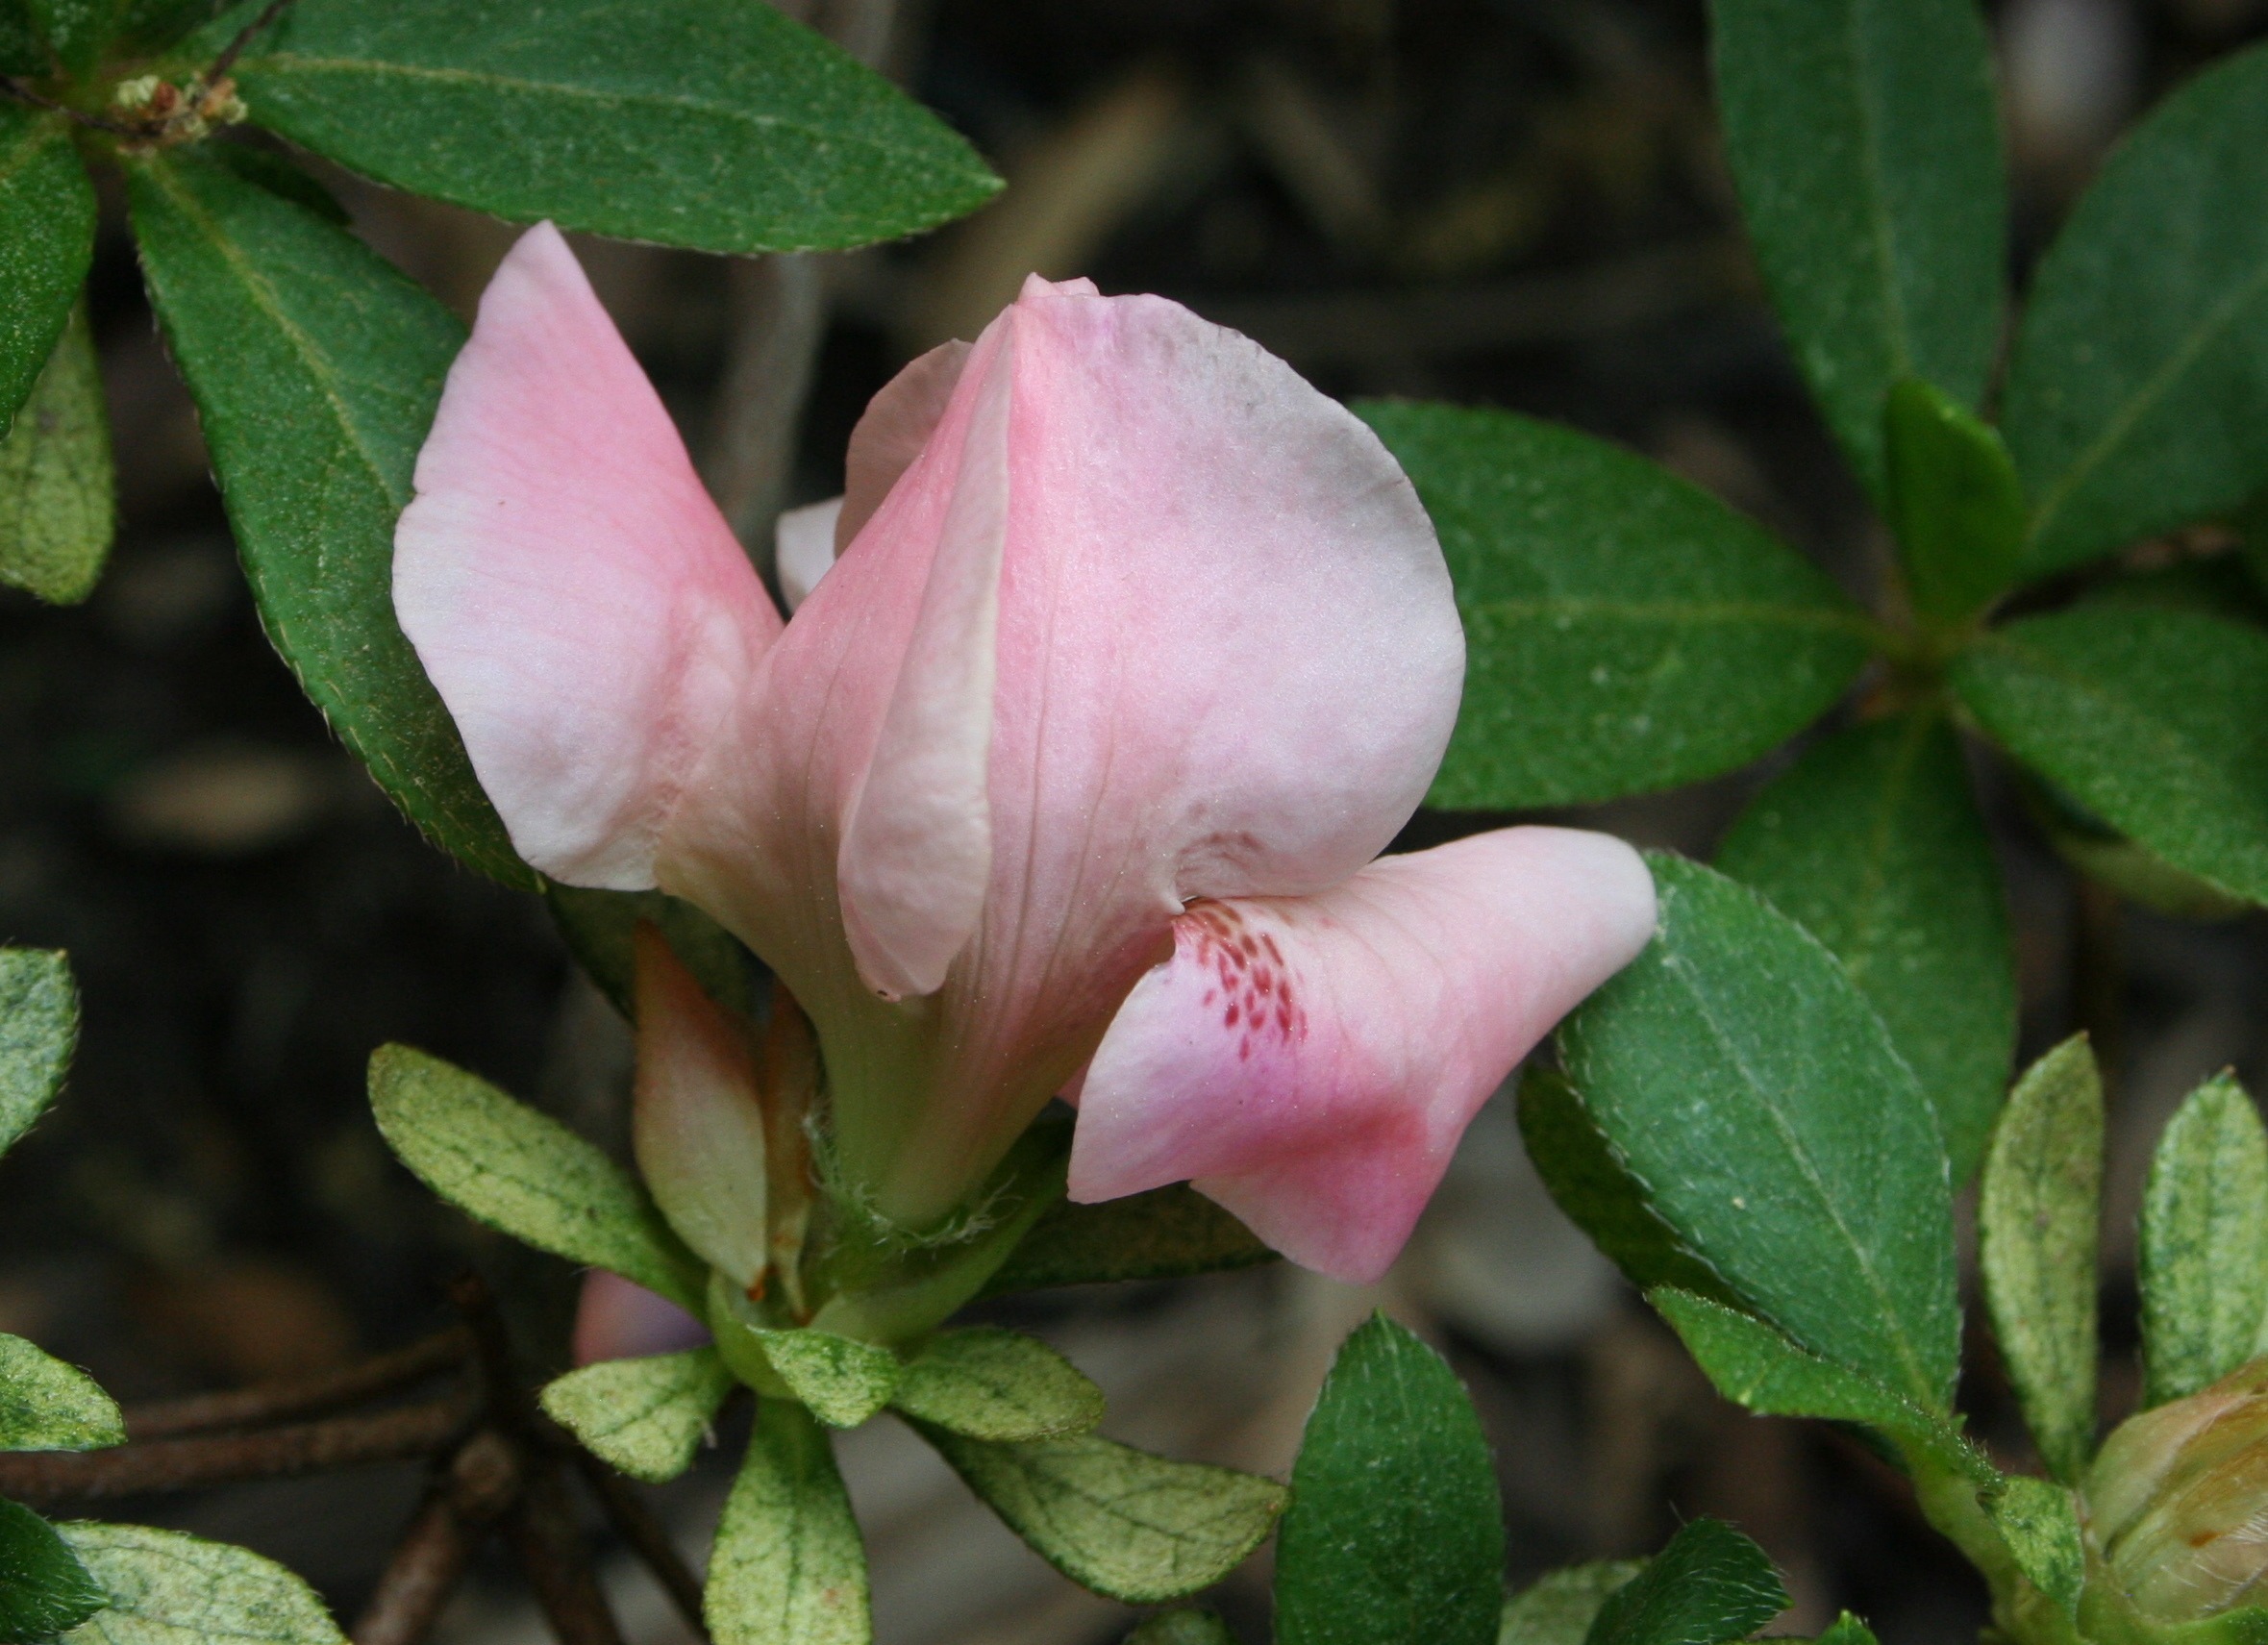
blossom, plant, leaf, flower, petal, spring, botany, pink, flora, shrub, bud, azalea, macro photography, flowering plant, woody plant, land plant